Bertram de Criol

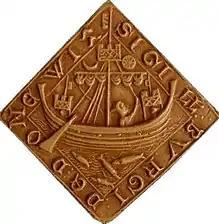
The town seal of Dunwich, granted 1199

In April de Criol was to test all the crossbows or ballistas at Dover and in the Tower for reliability. The Cinque Port barons were made intendant to de Criol as Constable at Dover. Custody of the archbishopric was granted to him jointly with Jeremiah de Caxton, de Criol himself freely taking responsibility before king and council for rendering accounts. He and Chancellor Ralph Neville surveyed the coast and arranged with the barons (including New Romney) for the defence of their ports.